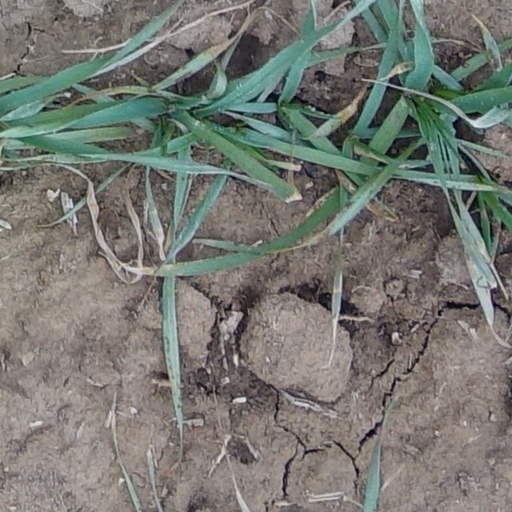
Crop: wheat